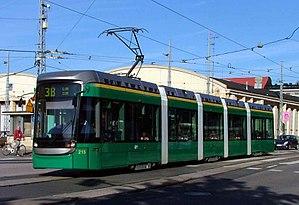
Le tramway d'Helsinki fait partie du réseau de transport en commun géré par le département des transports d’Helsinki en Finlande.